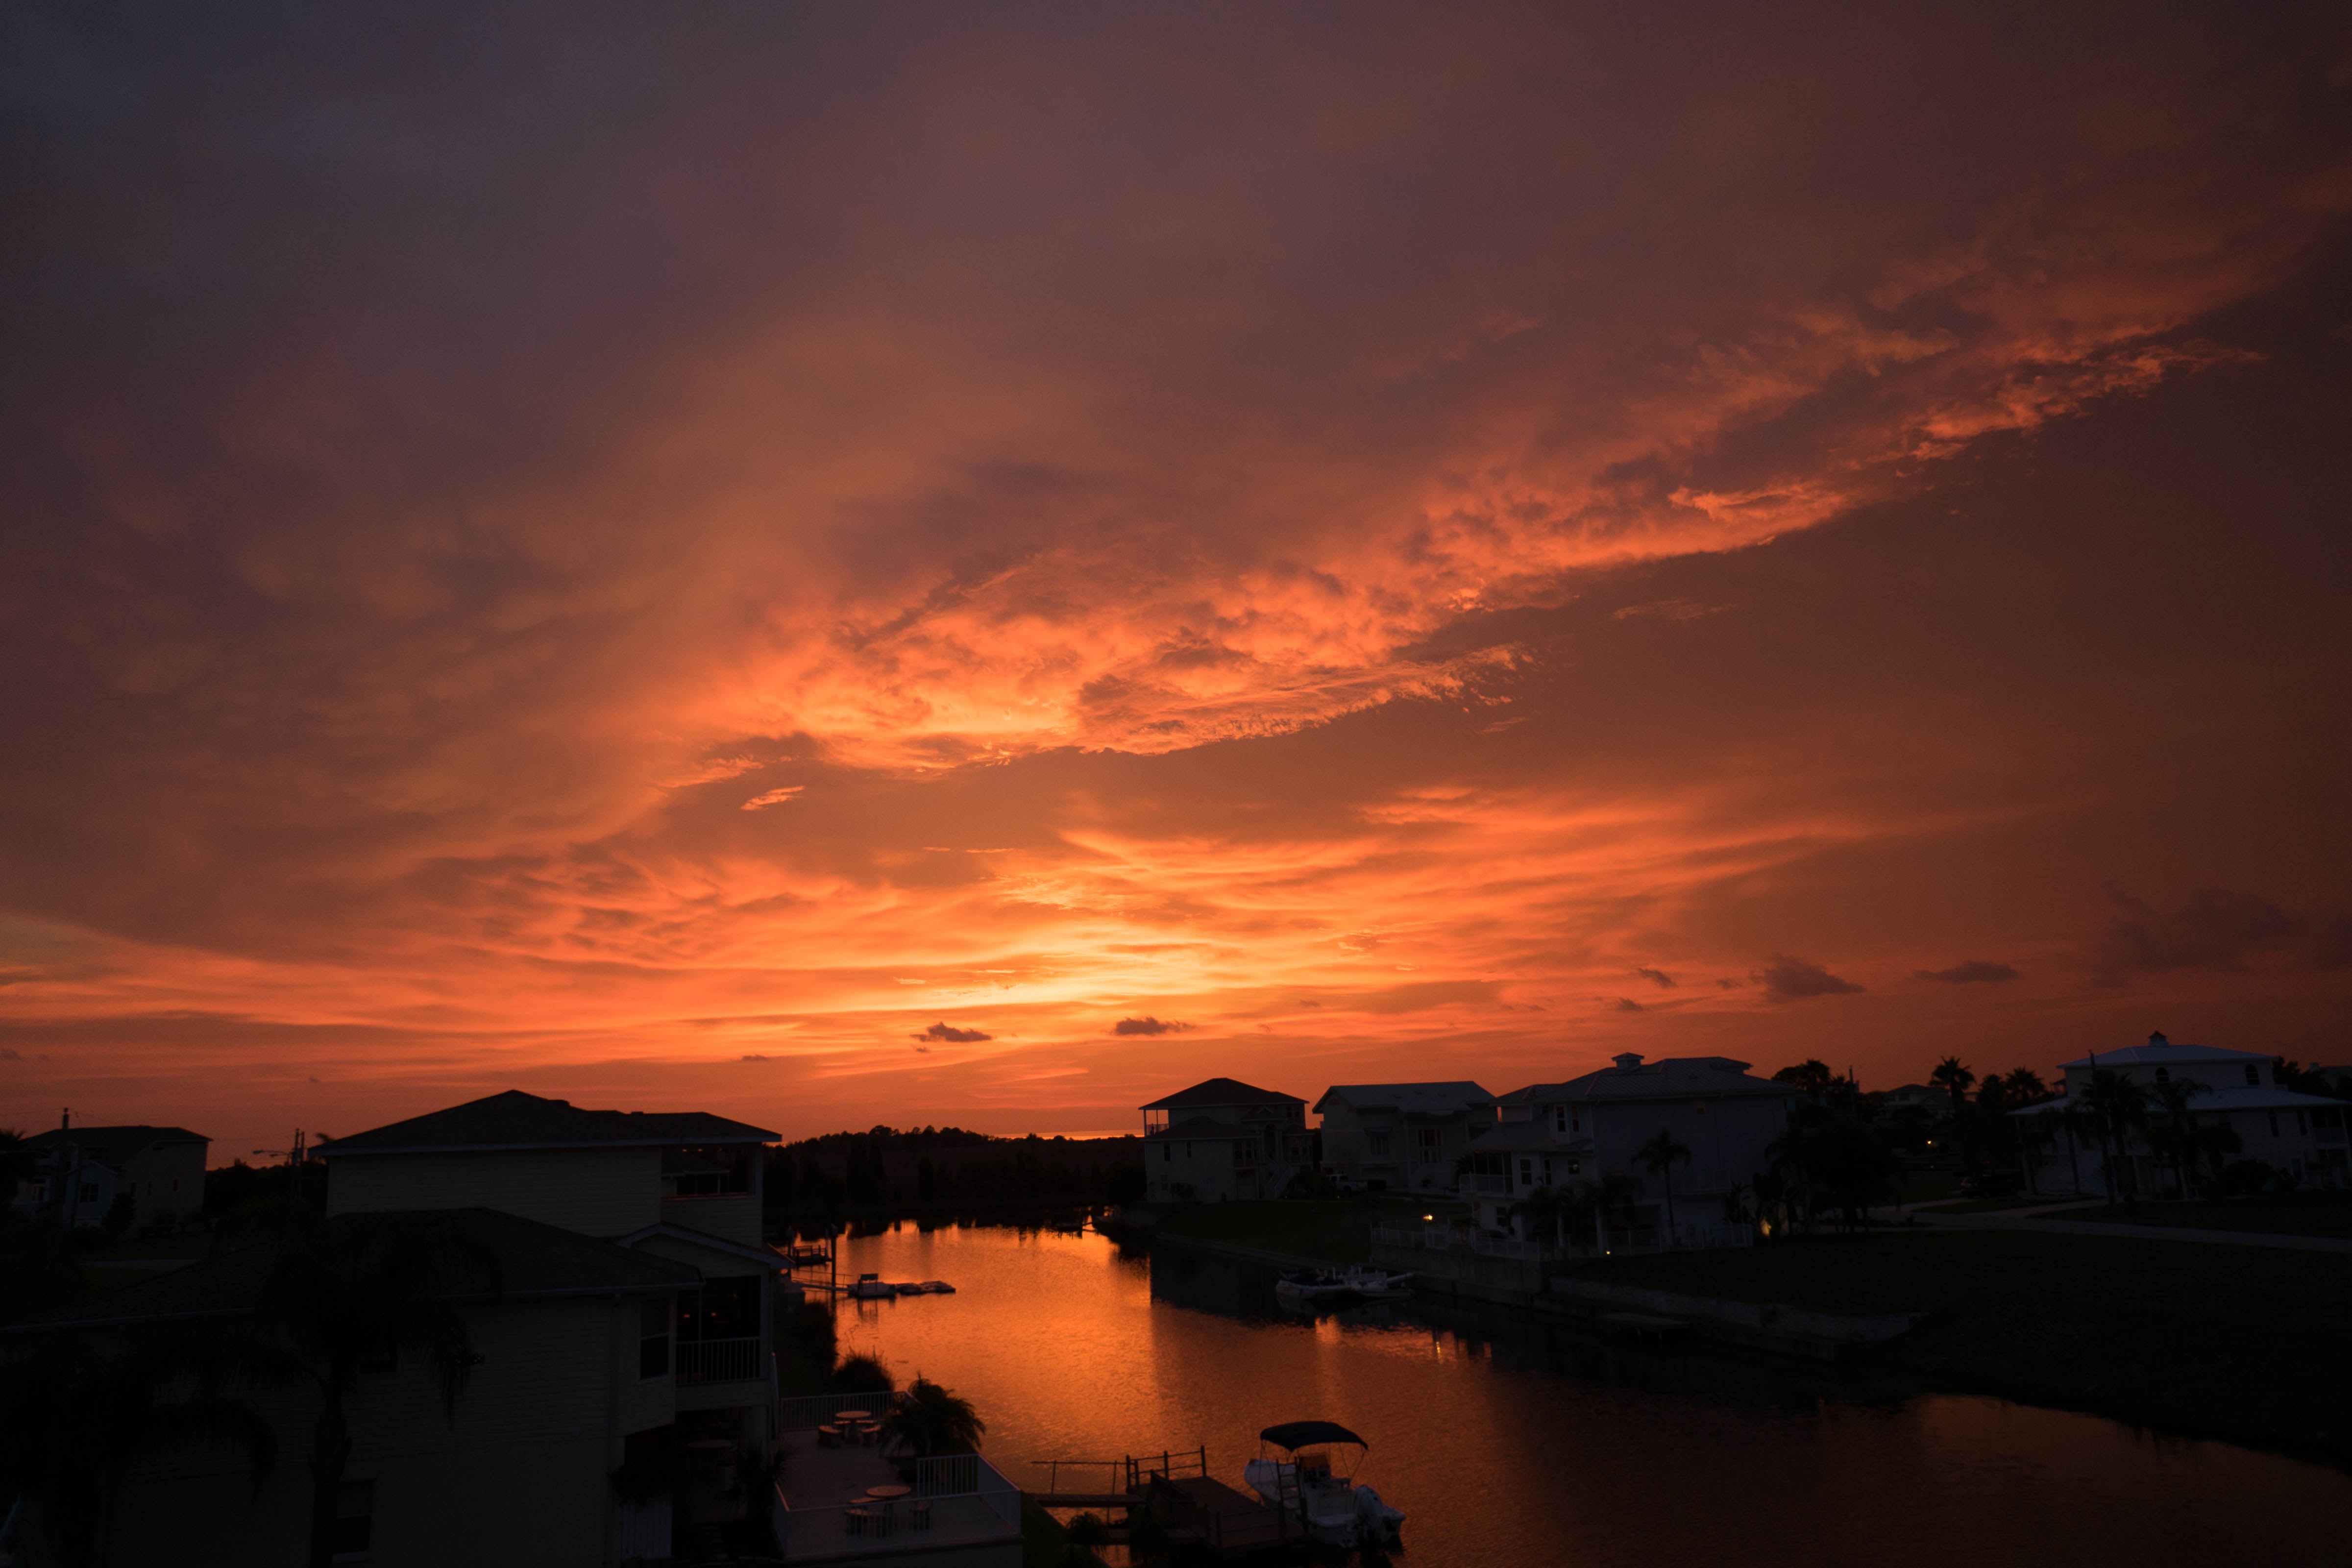
landscape, sea, coast, water, nature, horizon, cloud, architecture, sky, sun, sunrise, sunset, skyline, night, morning, purple, dawn, summer, dusk, evening, orange, reflection, colorful, pink, clouds, florida, afterglow, red sky at morning